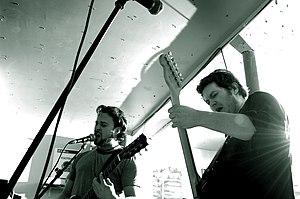
Les Dales Hawerchuk est un groupe de rock alternatif canadien, originaire de Roberval, au Québec. Il est composé des frères Sylvain et Sébastien Séguin, tous deux chanteurs et guitaristes, du batteur Pierre « Crocodile » Fortin, et du bassiste Charles Perron.